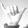
ASL letter: Y